Charles A. Flynn

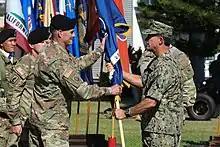
Newly promoted General Flynn receives the command colors of USARPAC from Admiral John C. Aquilino as he assumes command on 4 June 2021.

On 30 November 2020, his nomination for promotion to general was submitted to the U.S. Senate and was confirmed by voice vote of the full Senate on 20 December 2020. On 25 January 2021, the Department of Defense named Flynn as the next commander of the United States Army Pacific at Fort Shafter in Honolulu. He assumed that command in a change of command ceremony at Fort Shafter, Hawaii on 4 June 2021.